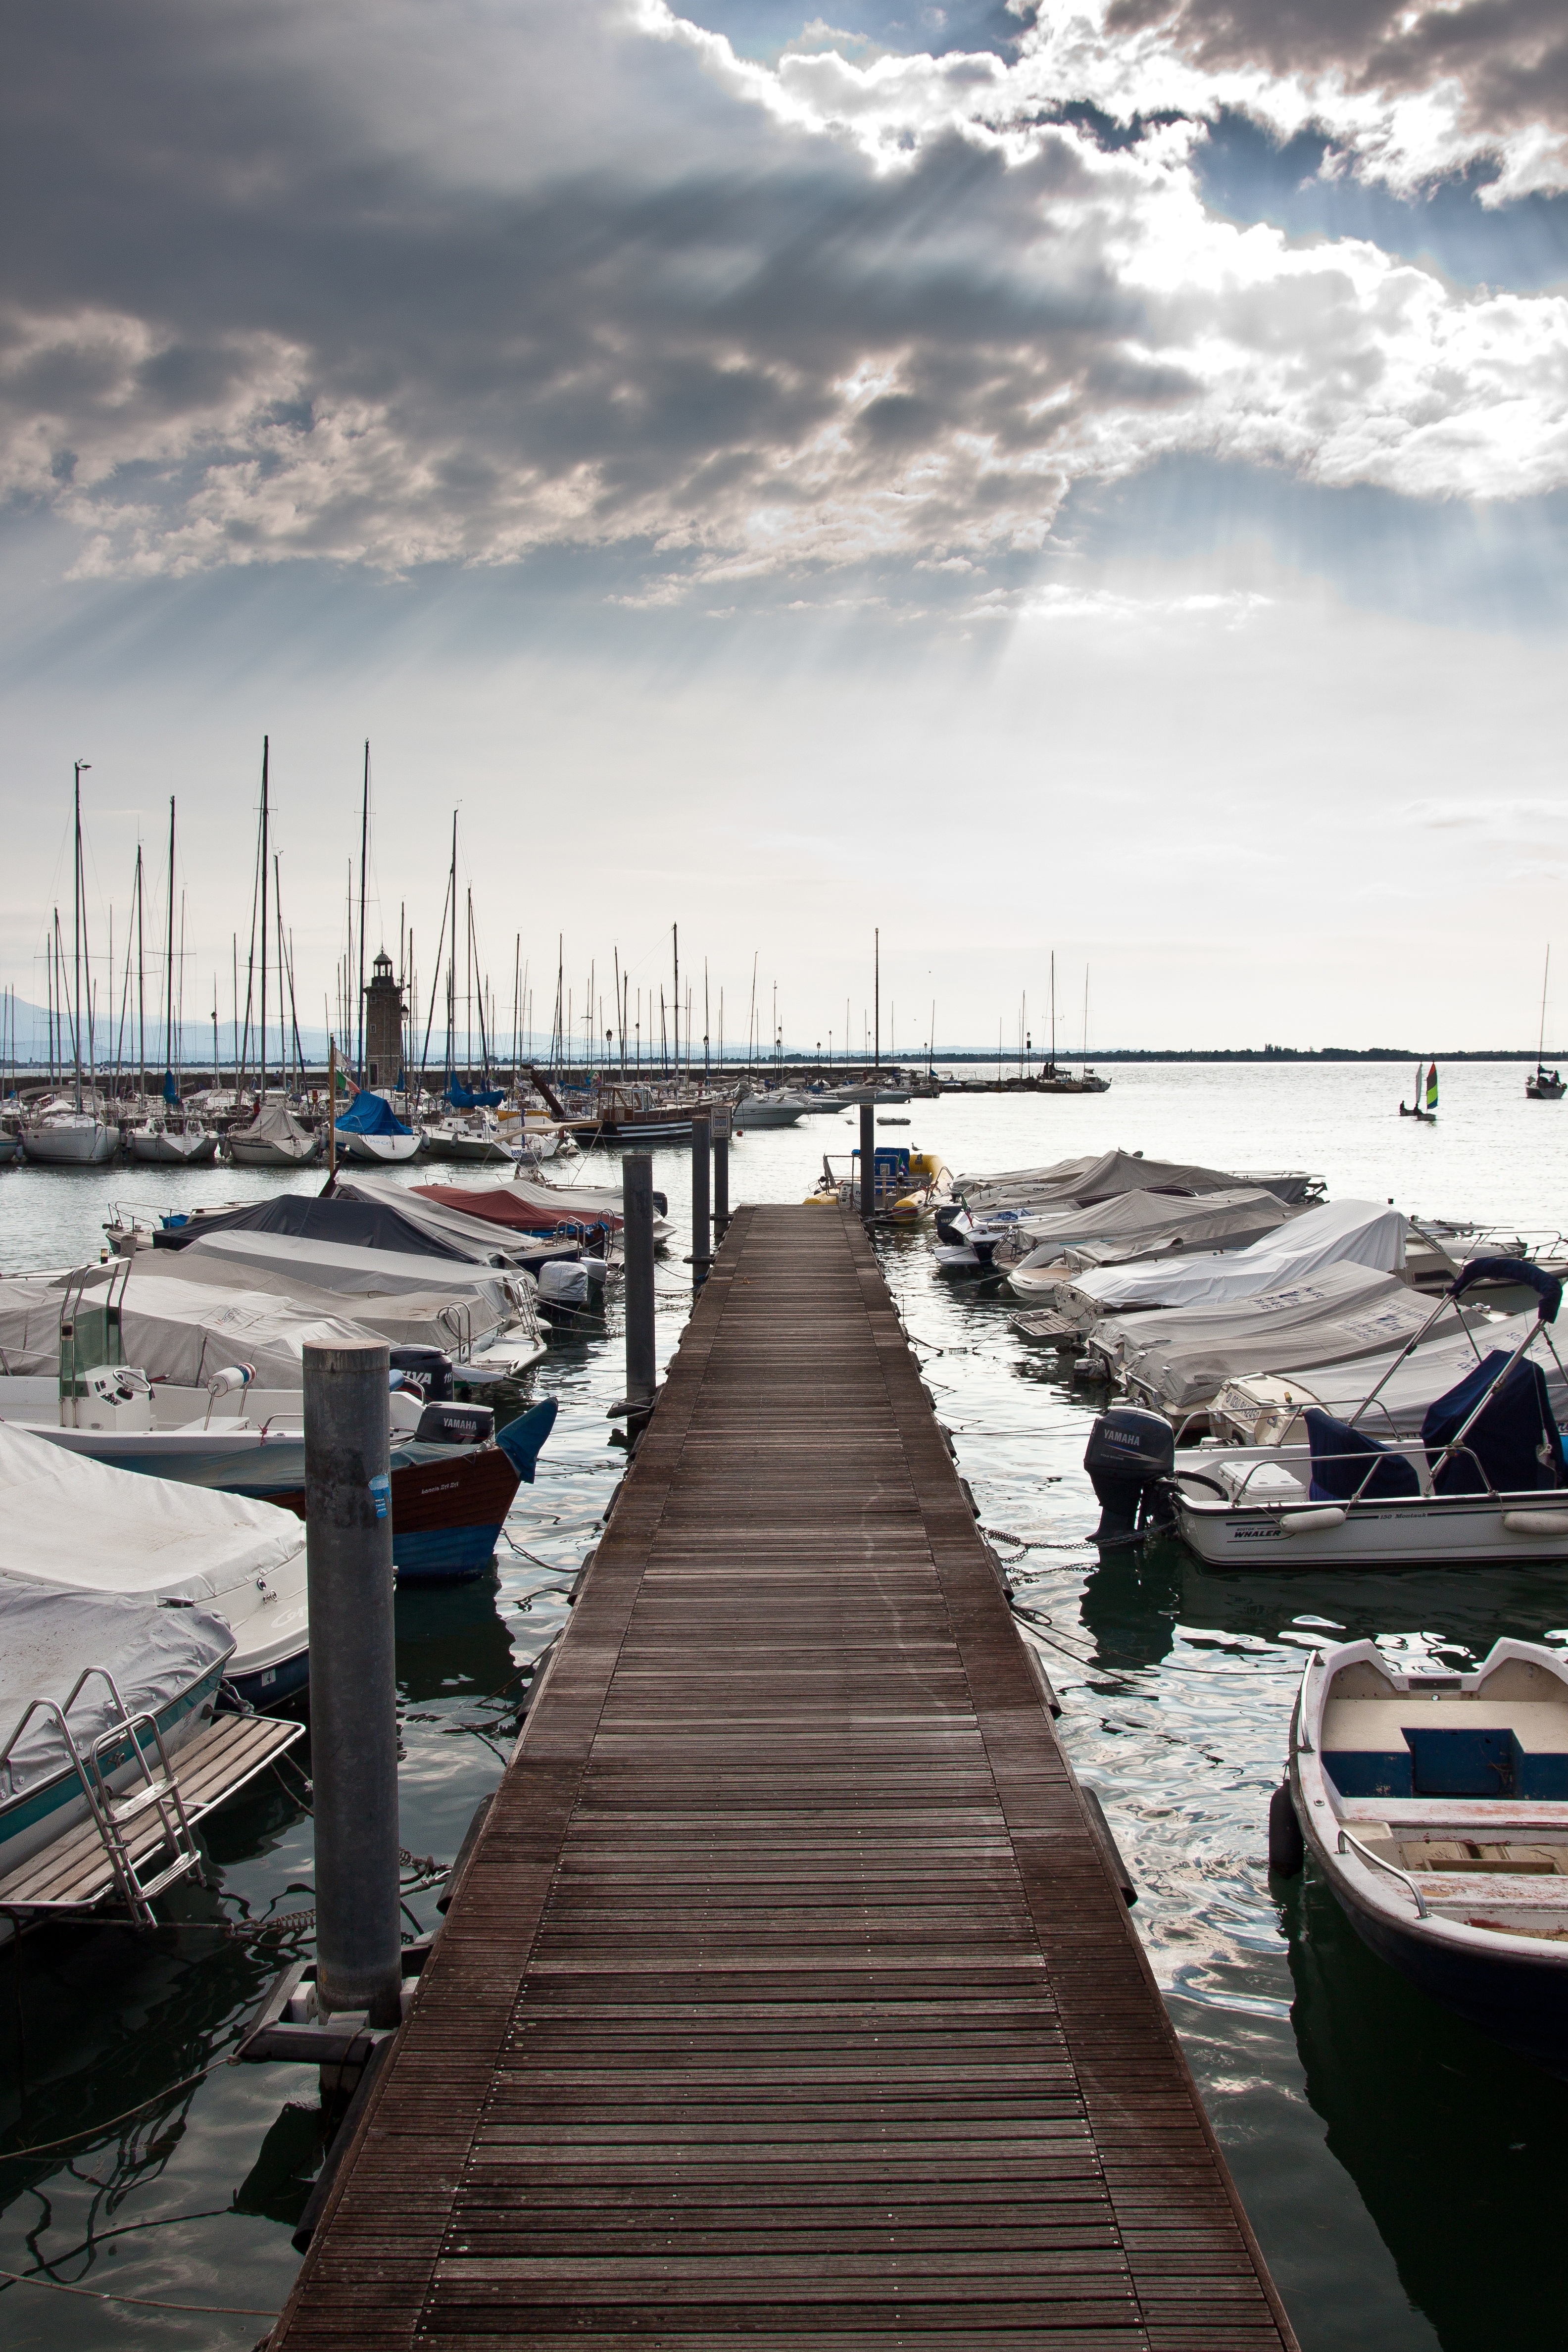
sea, coast, water, dock, boardwalk, boat, bridge, morning, lake, pier, walkway, dusk, reflection, vehicle, harbor, marina, jetty, garda, boats, lake garda, nonbuilding structure